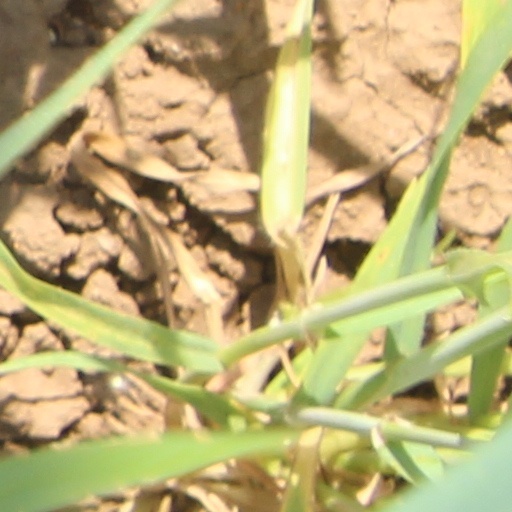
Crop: wheat